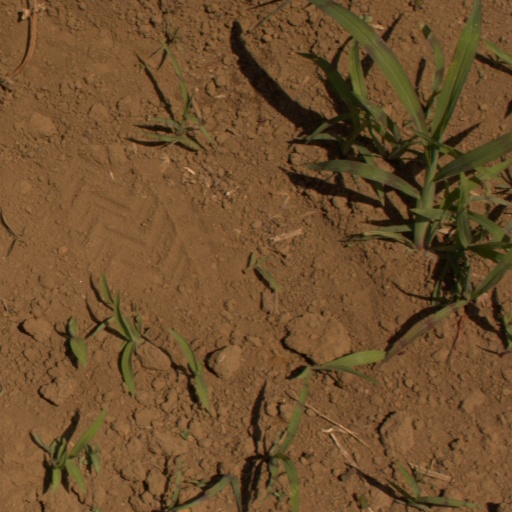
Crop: Jerusalem artichoke